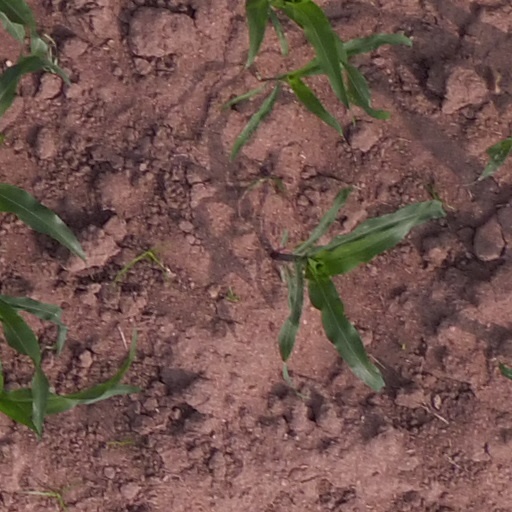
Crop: maize; corn